John Gilpin

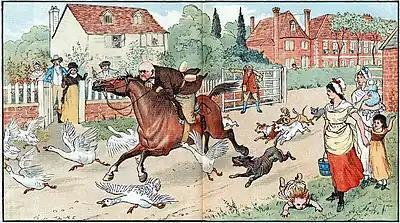
Illustration by Randolph Caldecott for "The Diverting History of John Gilpin"

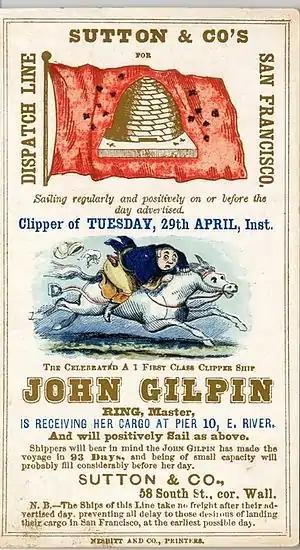
"John Gilpin" clipper ship card

John Gilpin was featured as the subject in a well-known comic ballad of 1782 by William Cowper, entitled "The Diverting History of John Gilpin". Cowper had heard the story from his friend Lady Austen.